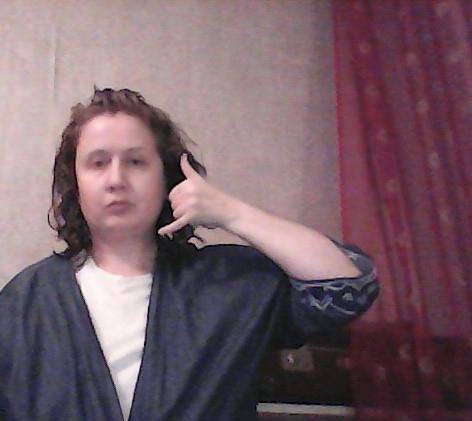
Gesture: call